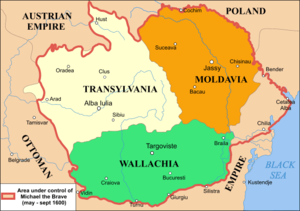
Rumænien / Historie / Middelalderen
De tre fyrstendømmer Valakiet, Moldavien og Transsylvanien under Michael den tapre.
Rumænien er en suveræn stat i det sydøstlige Europa. Landet grænser op til Sortehavet, Bulgarien, Ukraine, Ungarn, Serbien og Moldova. Landet har et areal på 238.391 km² og et tempereret-fastlandsklima. Arealmæssigt er Rumænien det niendestørste medlem af EU. Hovedstaden og den største by, Bukarest, er med sine 1.883.425 indbyggere den sjettestørste by i EU.